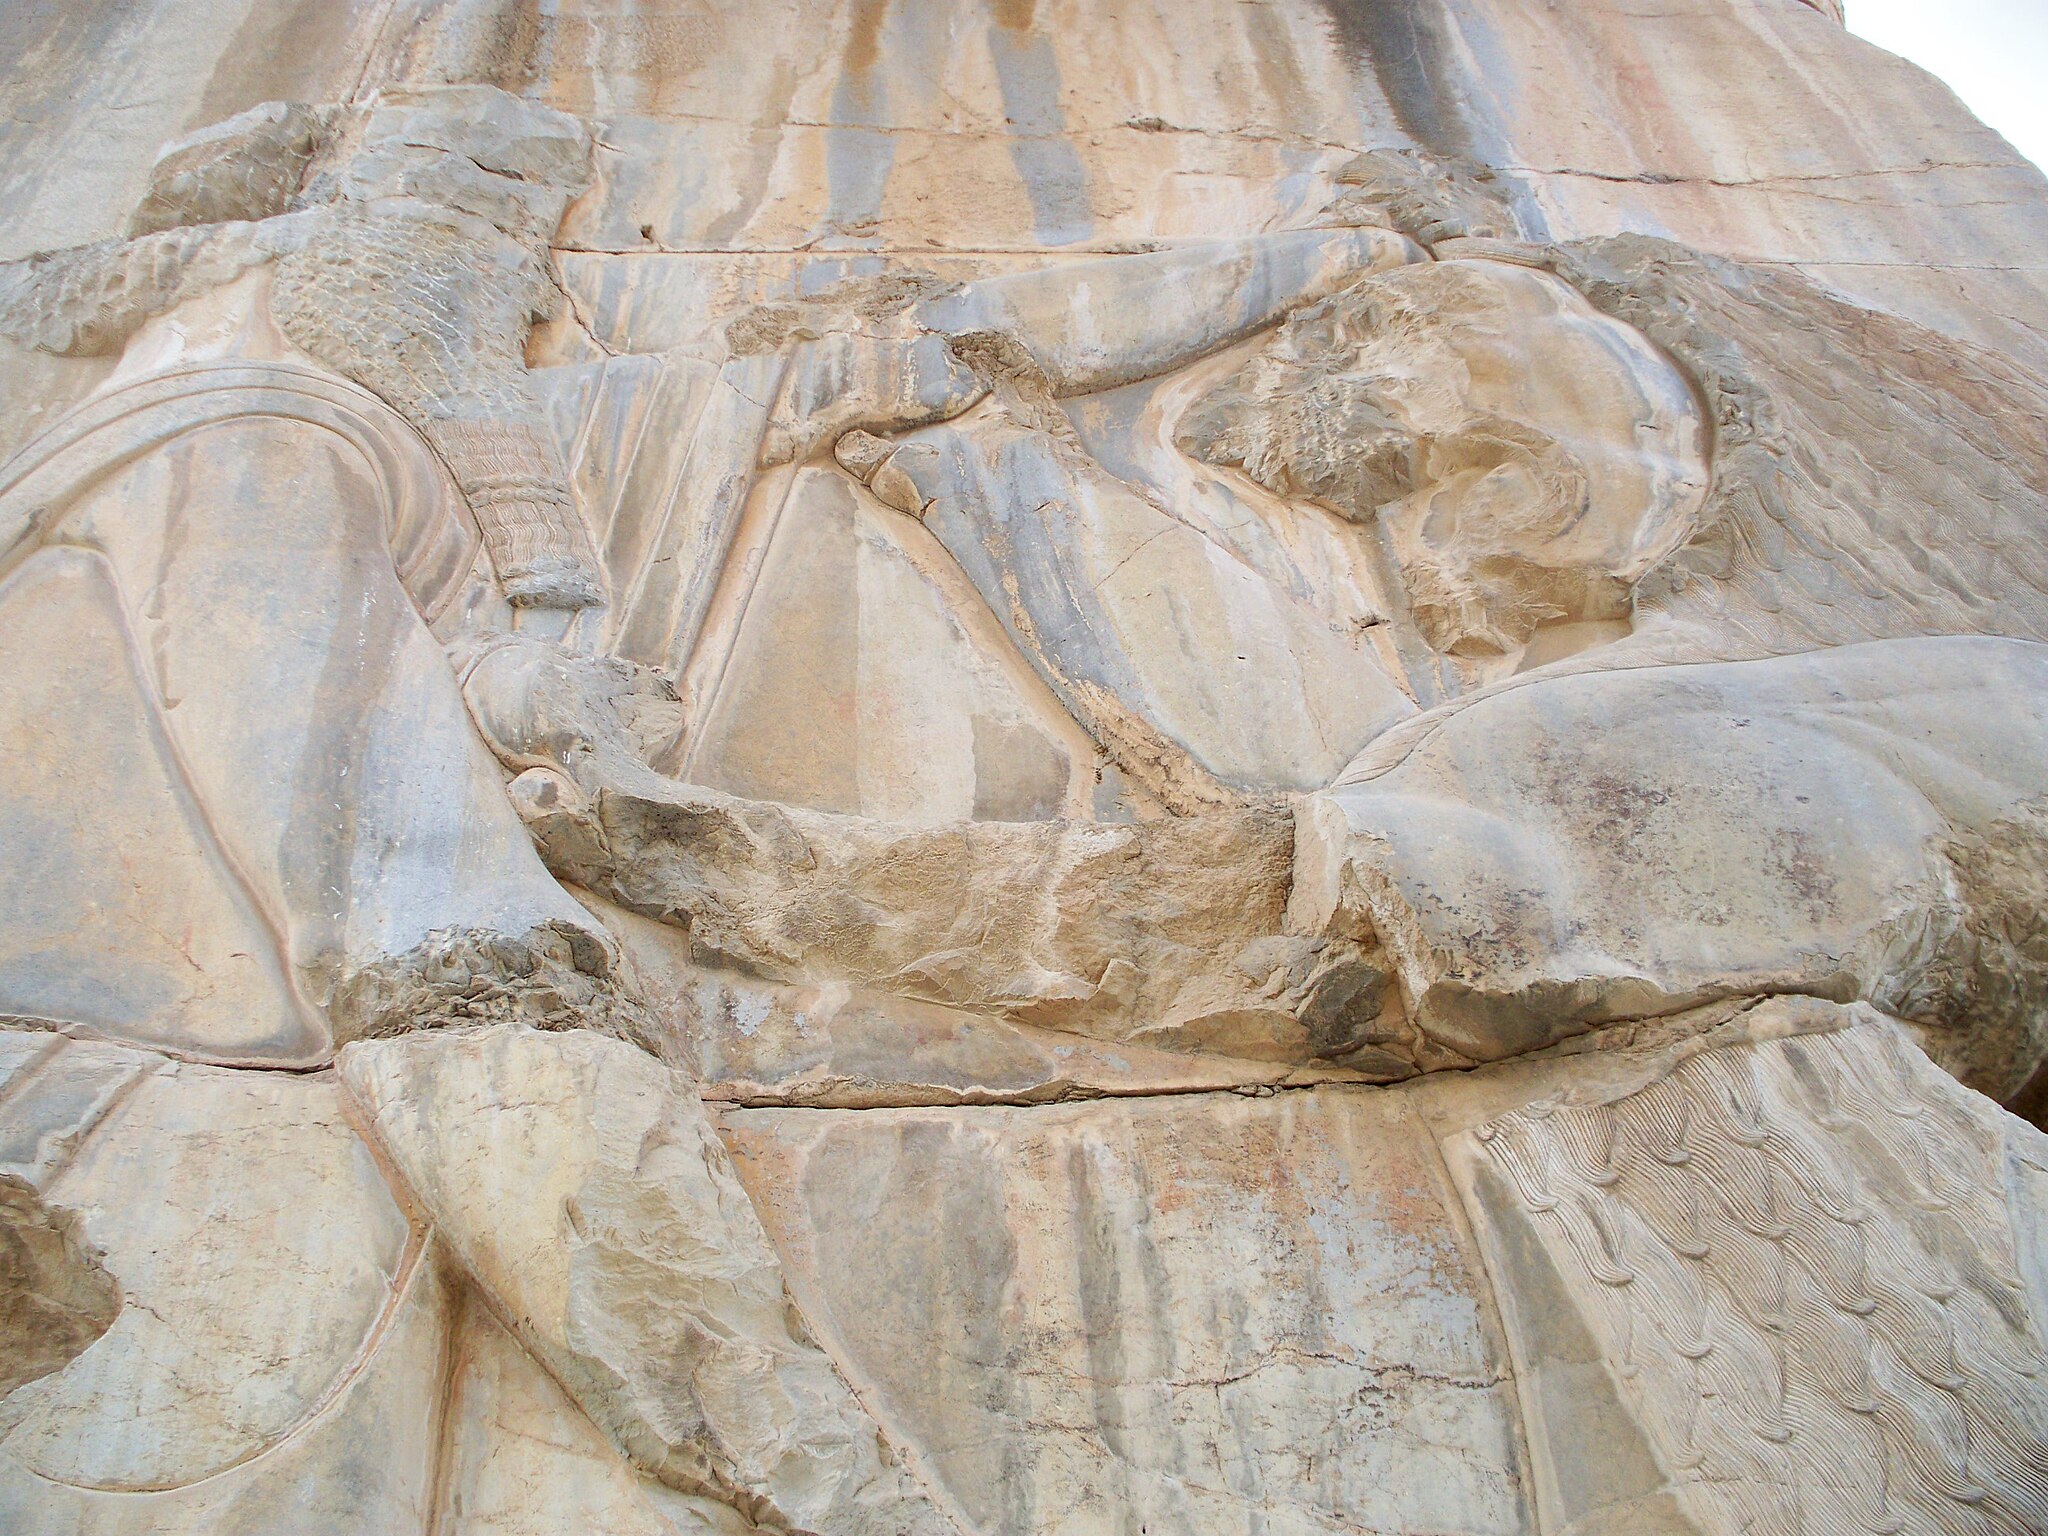
Title: Persepolis, Iran (28522791590)
Description: Are you dreaming of visiting Iran? See Ancient Persepolis? I will be glad to talk about this topic in the messenger www.messenger.com/t/zametki Мечтаешь посетить Иран? Увидеть Древний Персеполис? Буду рад пообщаться на эту тему в мессенжере www.messenger.com/t/zametki
Date: 2008-01-01 12:03
Categories: Flickr images reviewed by FlickreviewR 2, 2008 in Persepolis, Reliefs of king killing a griffin, Hall of hundred columns, Photographs by Sasha India